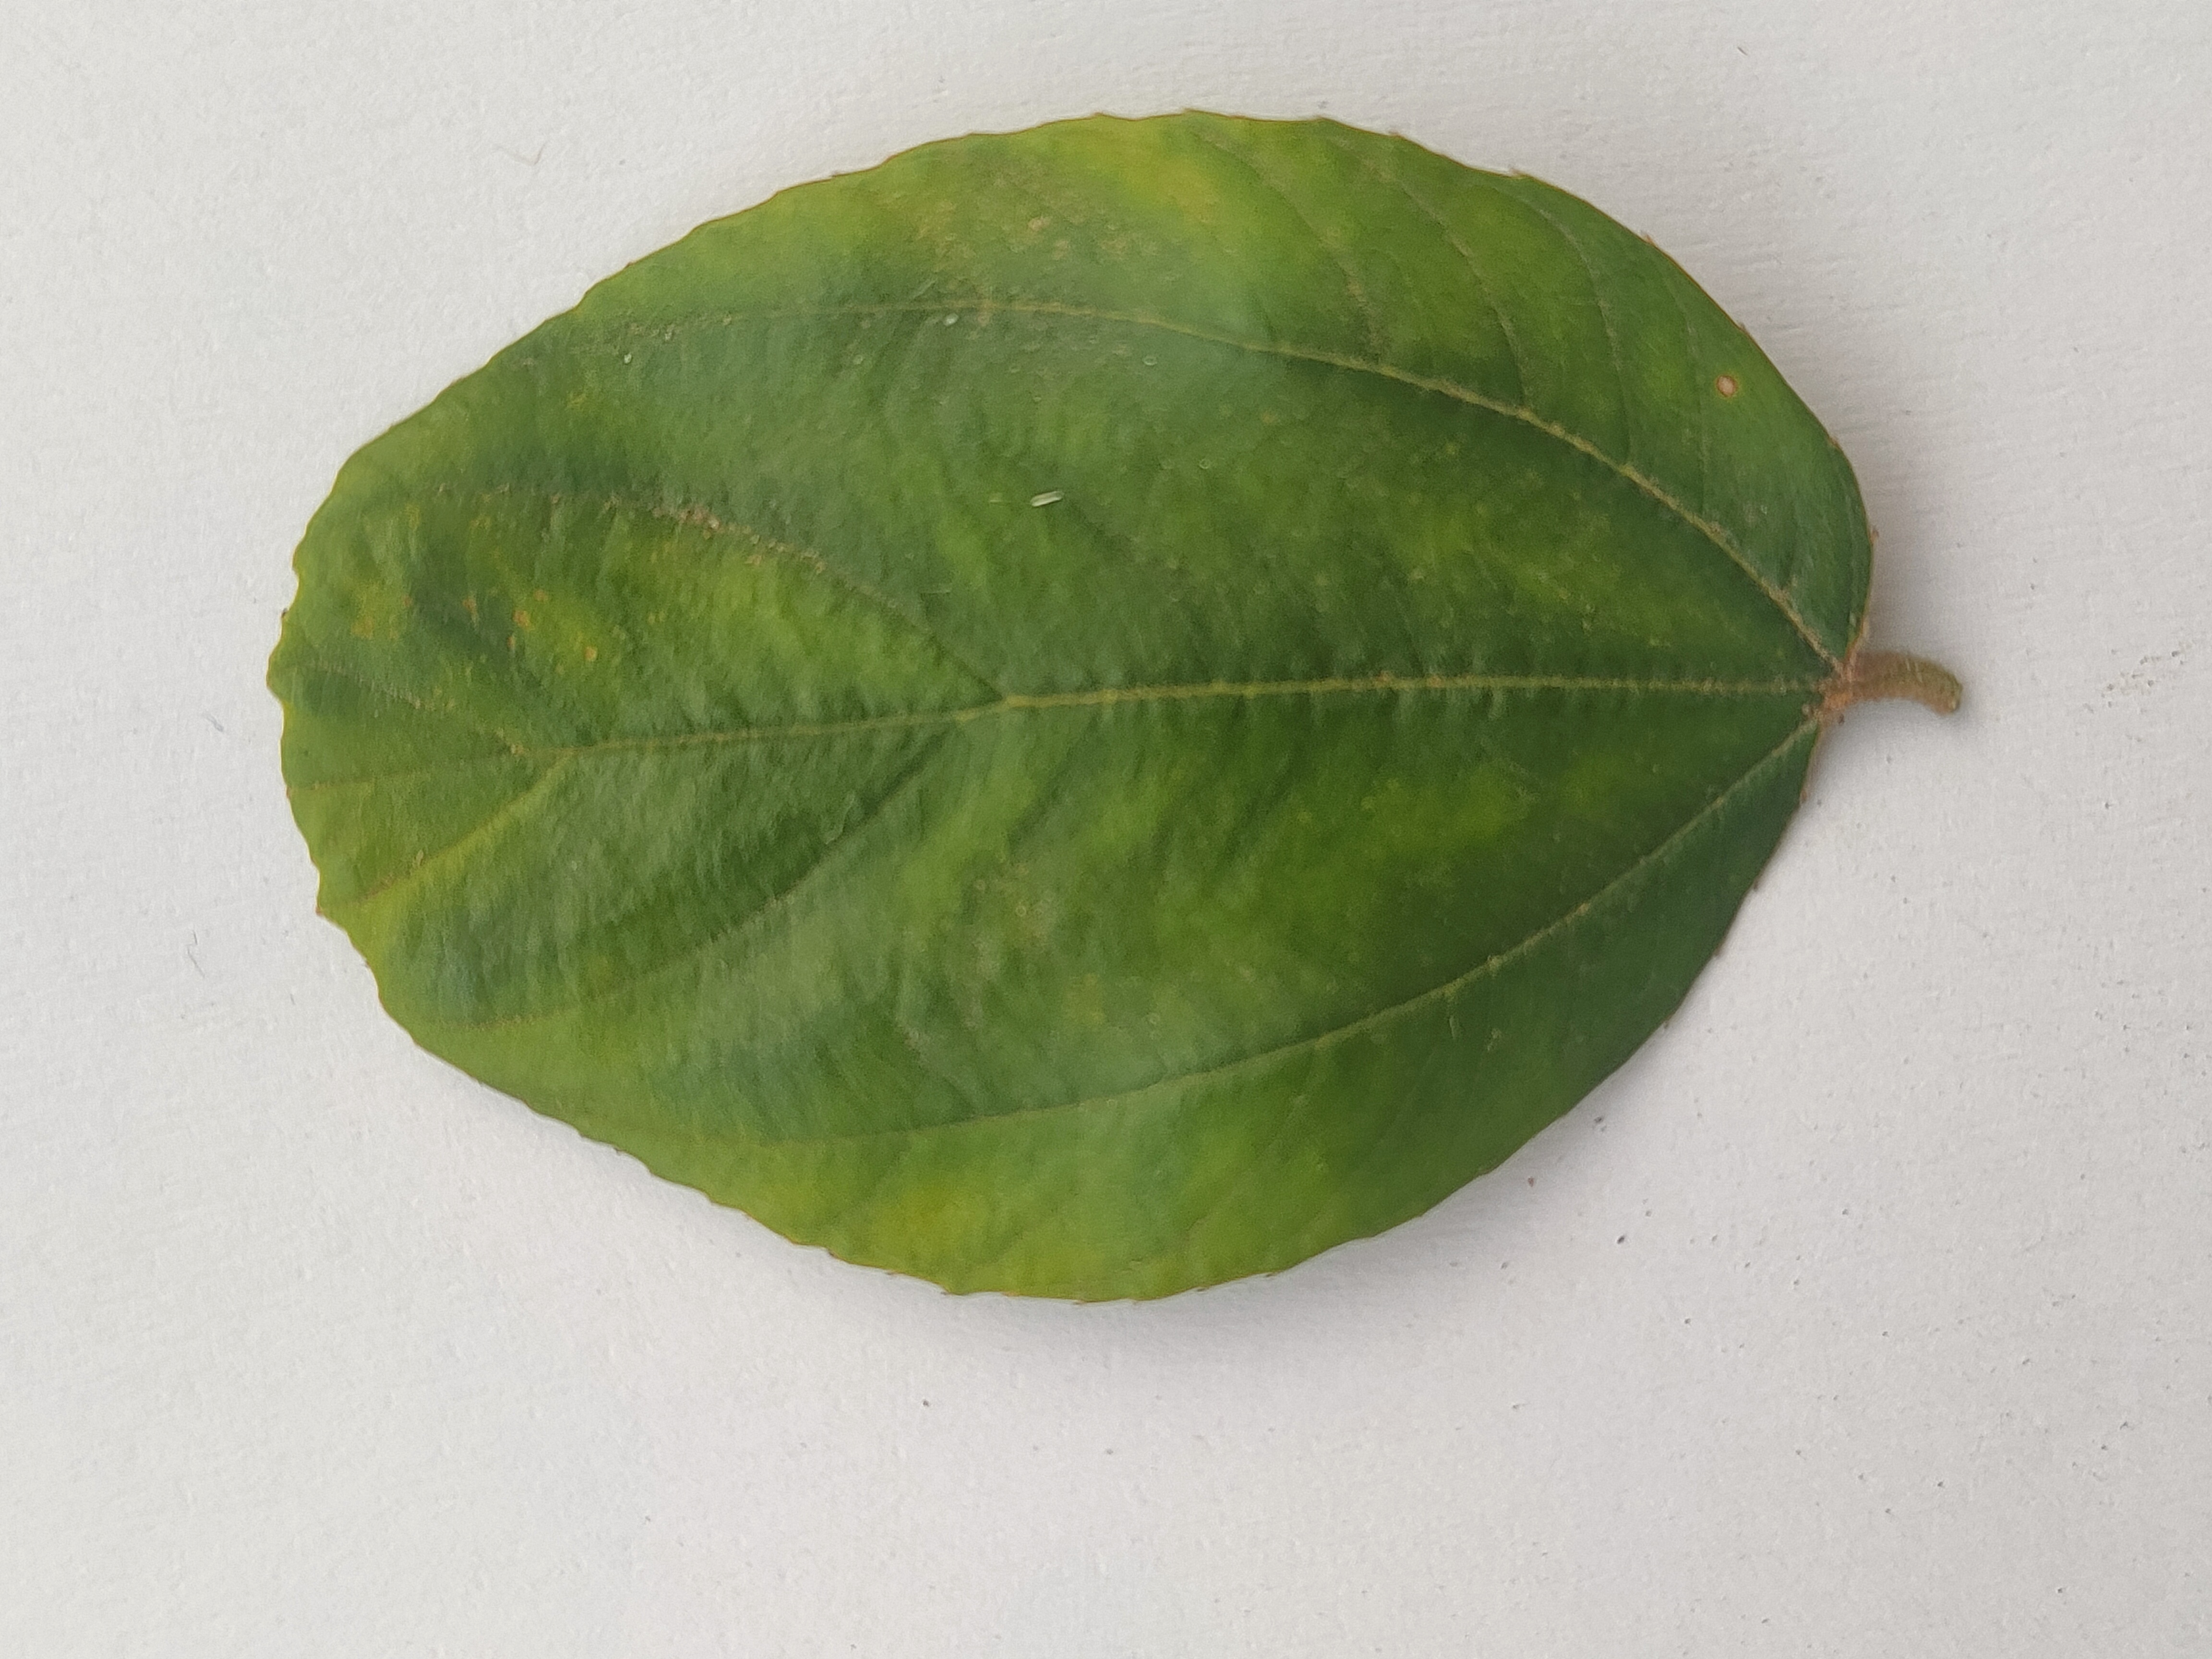
Leaf variety: Plum